Quantum Fireball

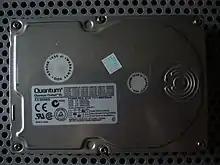
A Quantum Fireball EL 5.1 GB hard drive

The Quantum Fireball was a brand of 3.5-inch hard disk drives made by Quantum Corporation from 1995 to 2001. The first models in the series were 5400 RPM and came in 0.54 and 1.08 GB capacities, while the Quantum Fireball Plus was known for being Quantum's first 7200 RPM Integrated Drive Electronics (IDE) hard drive. There were sixteen different models of the Quantum Fireball, with the last being the LCT 20.